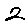
Label: 2